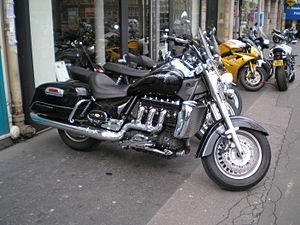
La Rocket 3 est un modèle de motocyclette de type custom construit par la firme britannique Triumph. Deux versions se sont succédé, la première génération fut commercialisée de 2004 à 2017, et la seconde à partir de 2019.